Fushouling station

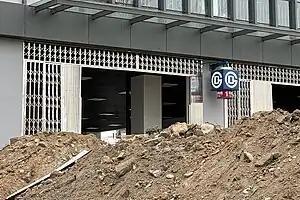
Construction site in December 2023

Fushouling station is a station under renovation on Line 1 of the Beijing Subway.